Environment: real
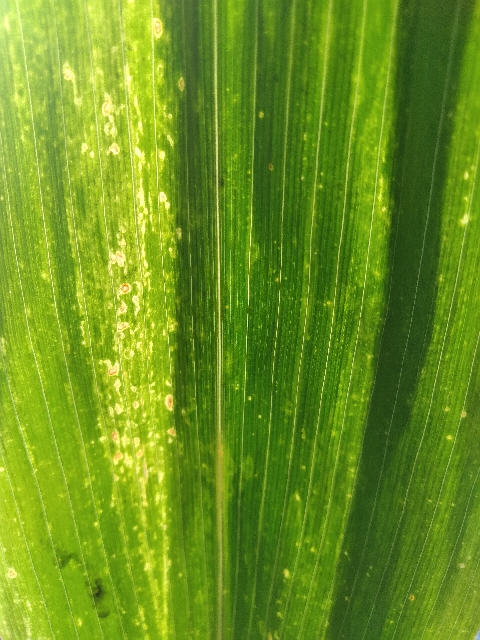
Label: lethal_necrosis